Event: Nepal Earthquake
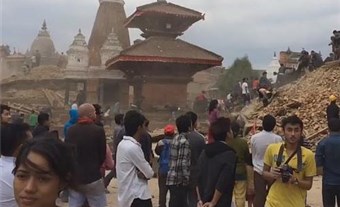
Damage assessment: damage